Danny Green (basketball)

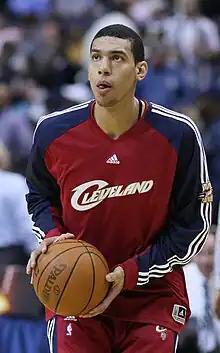
Danny Green with the Cleveland Cavaliers in November 2009

In Green's junior year, he averaged 11.5 points, 4.9 rebounds, 2.0 assists, 1.9 turnovers, 1.2 steals, 1.2 blocks in 22.3 minutes per game. He also improved his true shooting percentage (TS%) significantly, increasing his field goal percentage to 46.9% and his free throw percentage to 87.3%. He shot 37.3% from the three-point line.